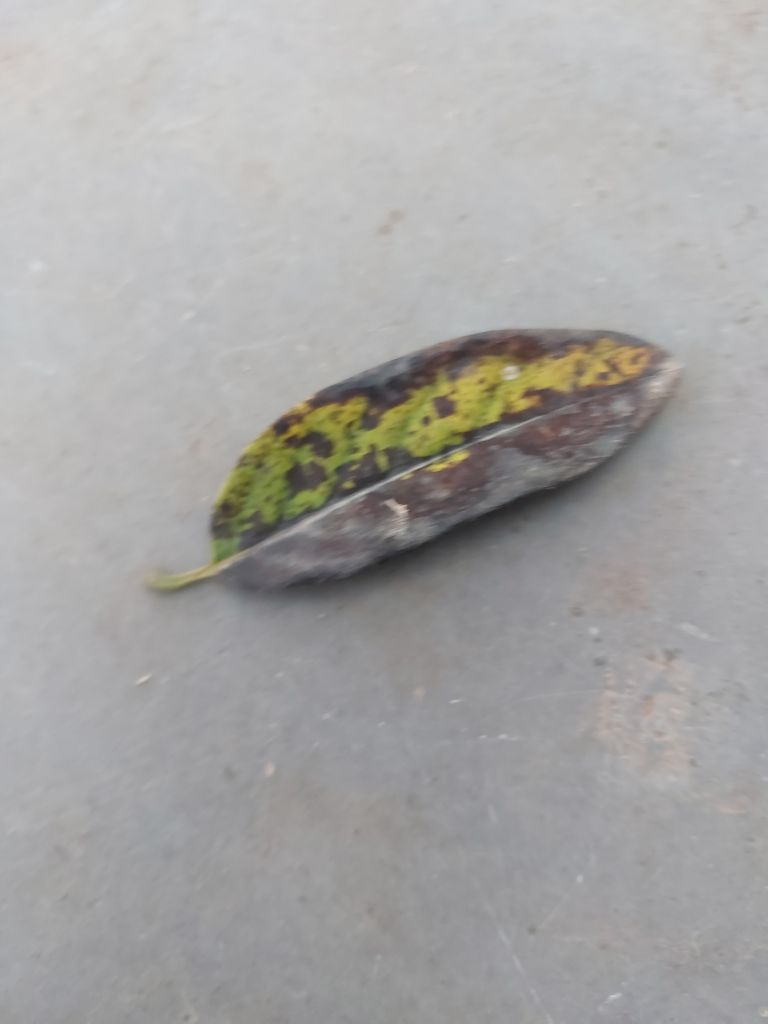
Disease label: Leaf spot on Leaves